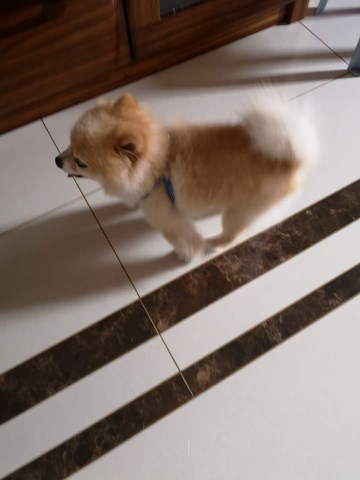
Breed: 1936-n000005-Pomeranian